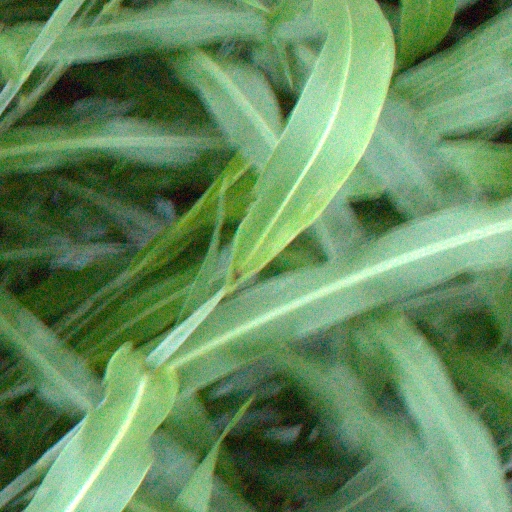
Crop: sorghum